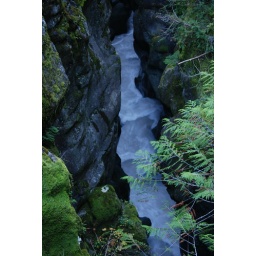
Taken from a pedestrian foot bridge over the Box Canyon. The water is approximately 115 feet below.